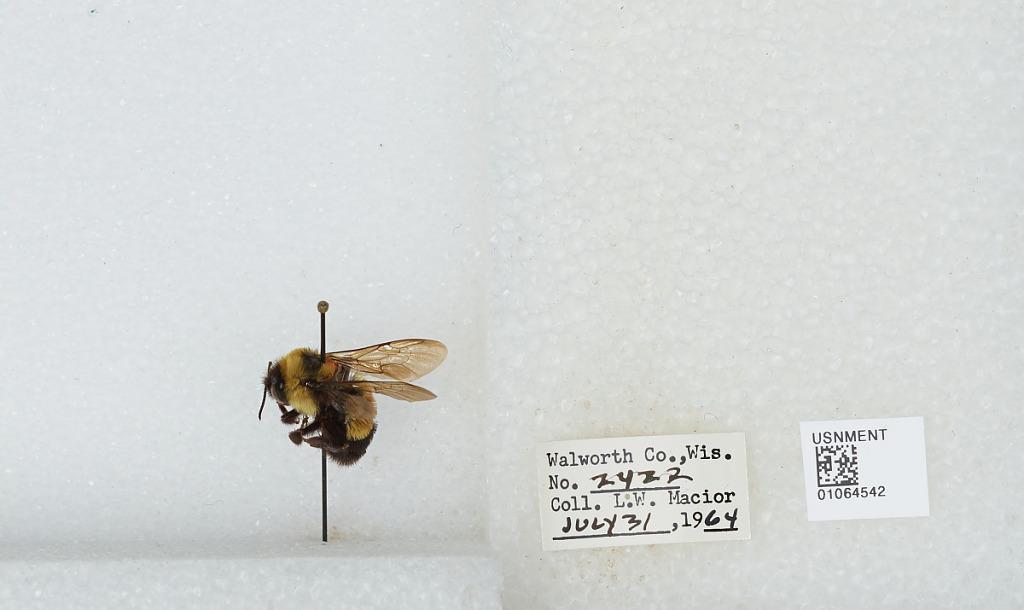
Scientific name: Bombus (Bombus) affinis Cresson
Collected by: L. Macior
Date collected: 1964-7-31
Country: United States
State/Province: Wisconsin
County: Walworth
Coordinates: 42.67, -88.54